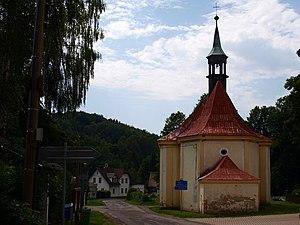
Krompach est une commune du district de Česká Lípa, dans la région de Liberec, en République tchèque. Sa population s'élevait à 165 habitants en 2018.